Venus and Adonis (Rubens, 1614)

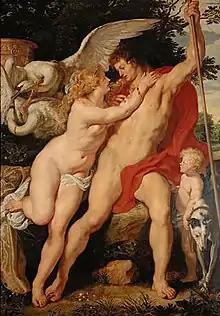
The Kunst Palast version

The main figures are by Rubens himself, whilst other areas were painted by his students, with the landscape now attributed to Lucas van Uden or Jan Wildens and the dogs by Wildens. It was in private collections in Brussels such as that of Carl de Cobenzel until 1768, when a collector sold it to the Hermitage.